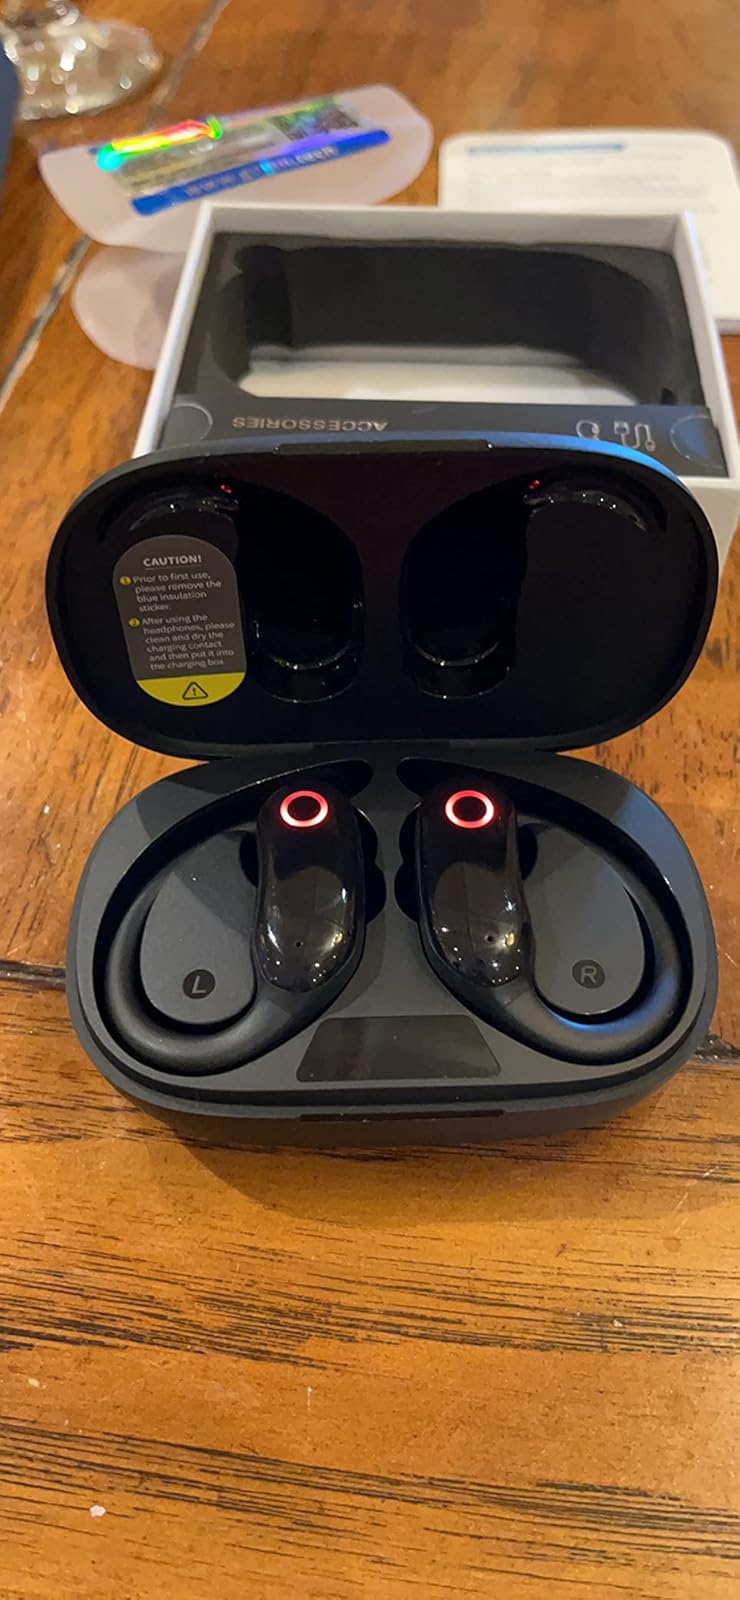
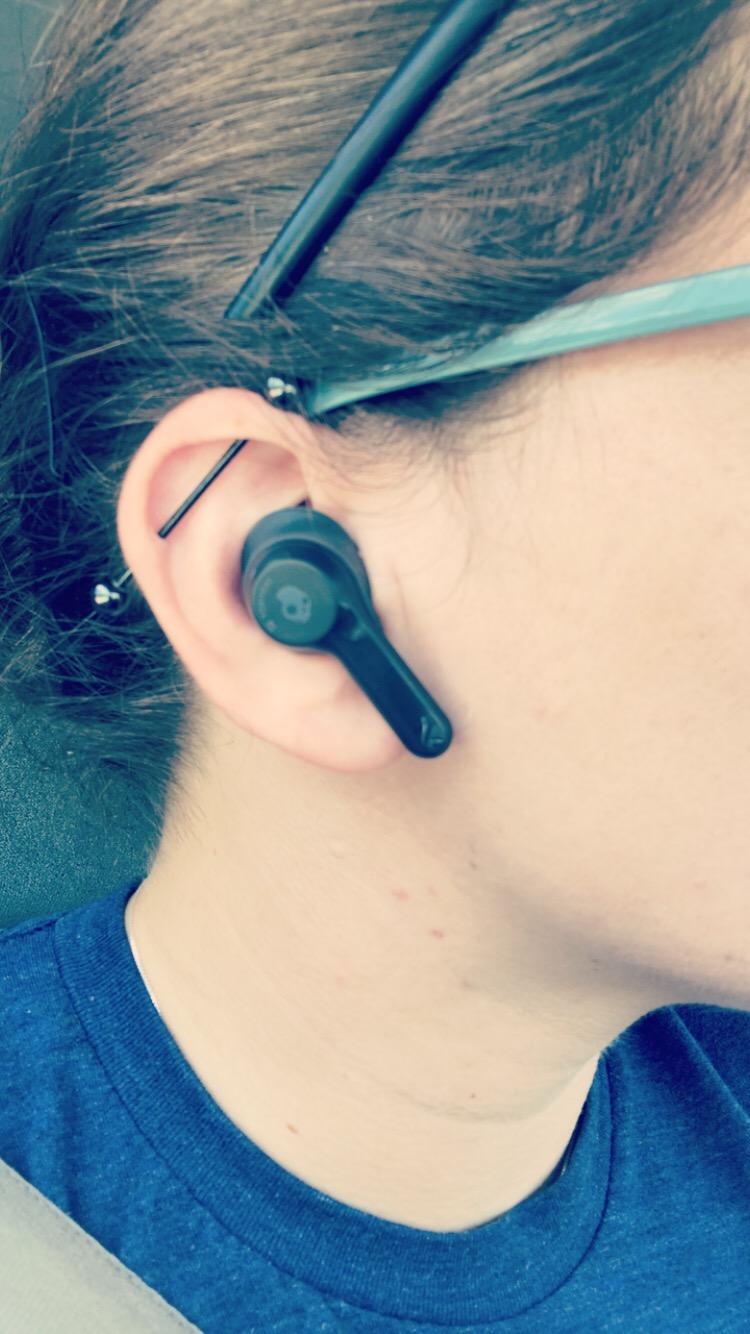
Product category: earbuds
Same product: no